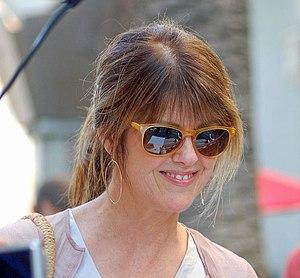
Pam Dawber est une actrice et productrice américaine née le 18 octobre 1951 à Détroit, Michigan. Depuis le 21 mars 1987, elle est l'épouse de l'acteur américain Mark Harmon. Ils ont eu ensemble deux fils : Sean Harmon, le 25 avril 1988 et Ty Harmon, le 25 juin 1992.